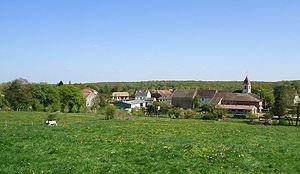
Vue du Village
Auxange est une commune française située dans le département du Jura, en région Bourgogne-Franche-Comté.